Duraiappa stadium mass grave

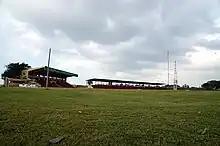
Duraiappa stadium

The Duraiappa stadium mass grave (also spelled Duraiyappah or Thuraiappa) was discovered and excavated at the Duraiappah Sports Stadium (named after Alfred Duraiappah) in the formerly embattled northern city of Jaffna, Sri Lanka, during a period of relative calm between civil conflicts. The mass grave was unearthed in stages between April 4 and 10 of 1999.